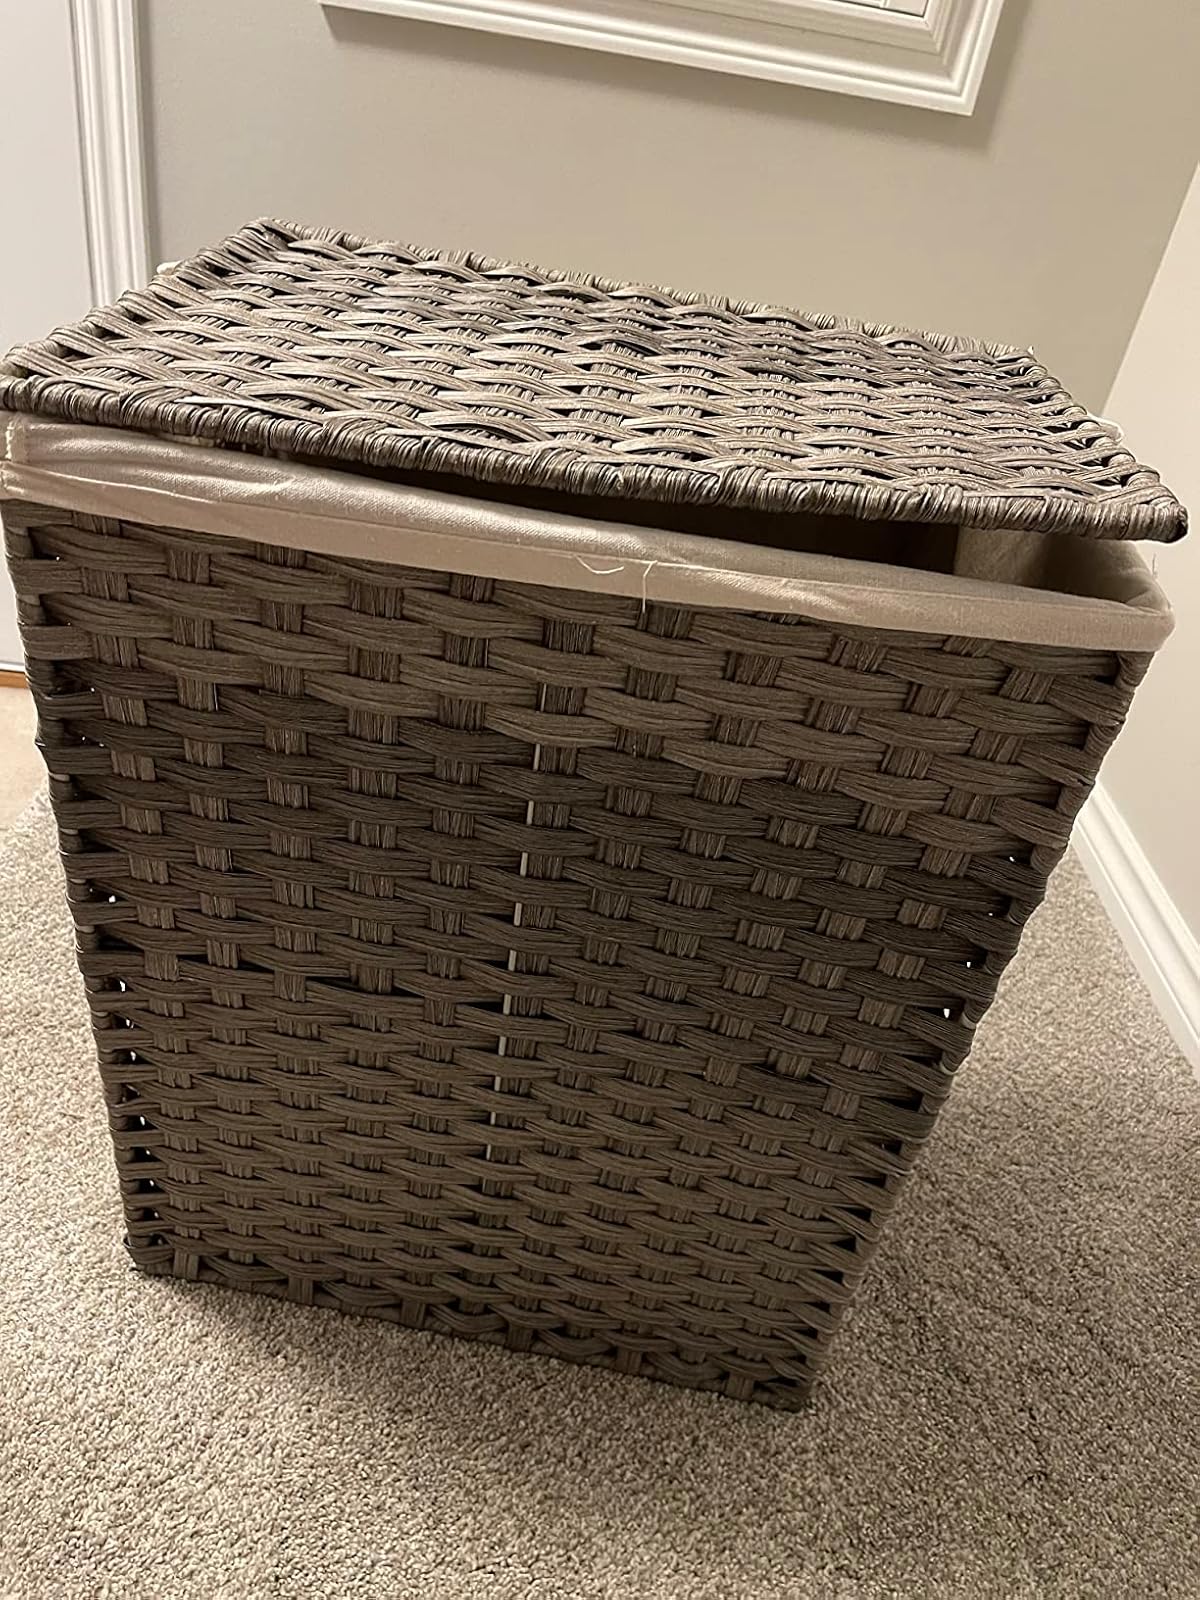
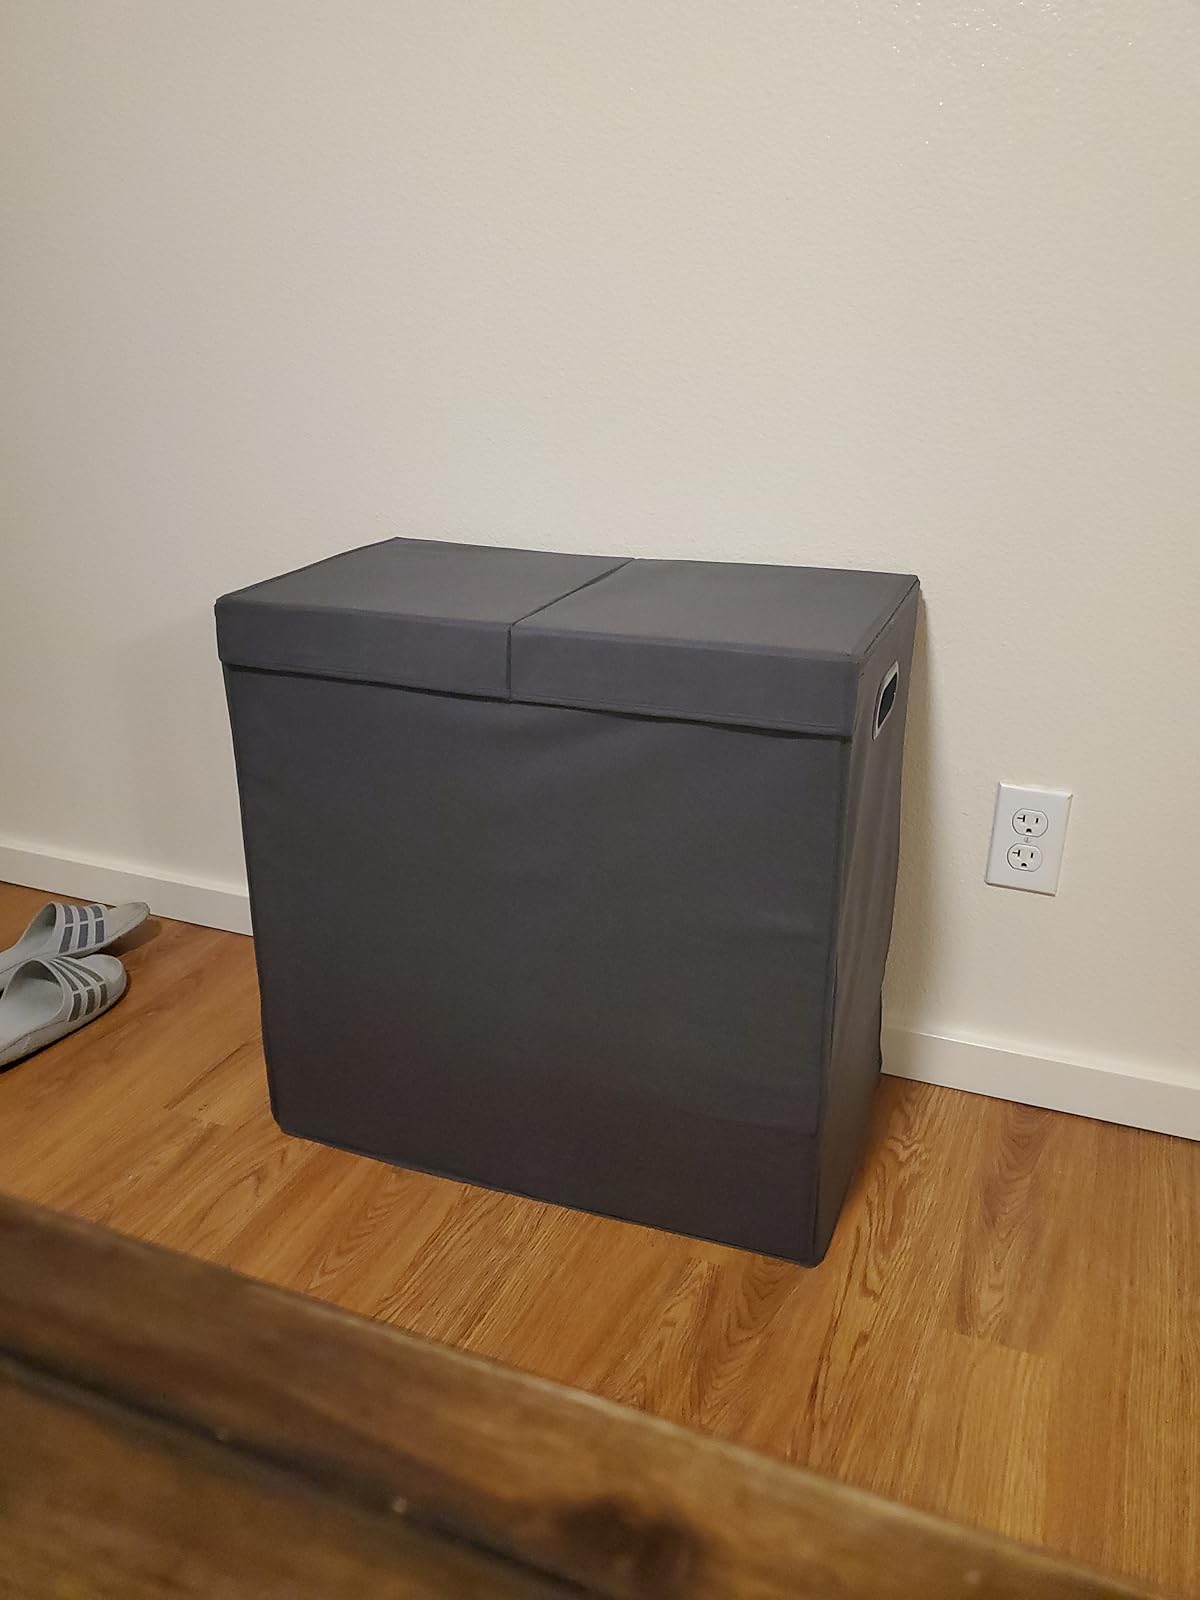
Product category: items_hamper
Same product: no